Tandarica

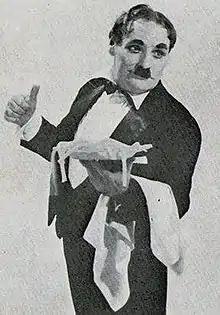

Alexandru Veterany, better known by his stage name Tandarica (16 January 1926, Bucharest - 1 May 1995, Buenos Aires), was an actor of comedy, popular in cinema, theater and television in Argentina during the 1980s.